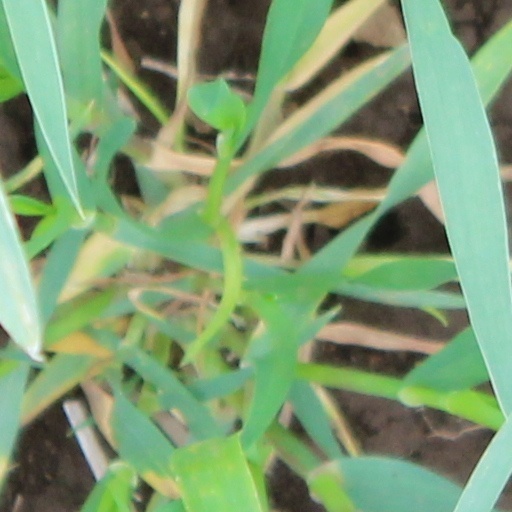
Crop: wheat